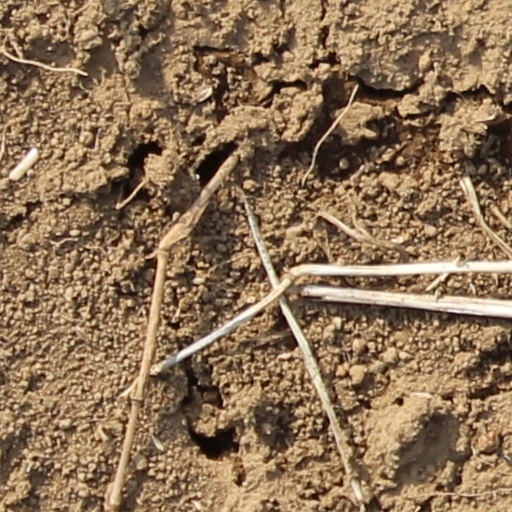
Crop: wheat